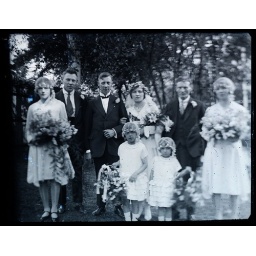
One of three wedding photographs in this batch of varied glass plate negatives. The camera certainly had a 'sweet spot'!